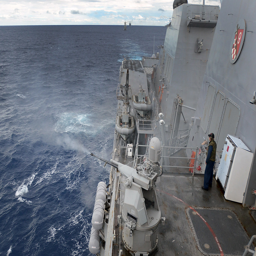
arleigh burke class destroyer conducts a live - fire exercise .